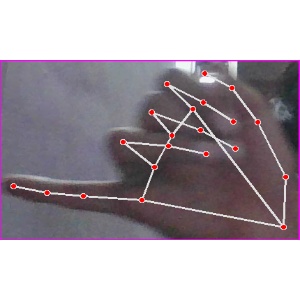
अक्षर: च